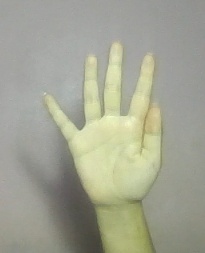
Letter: sheen